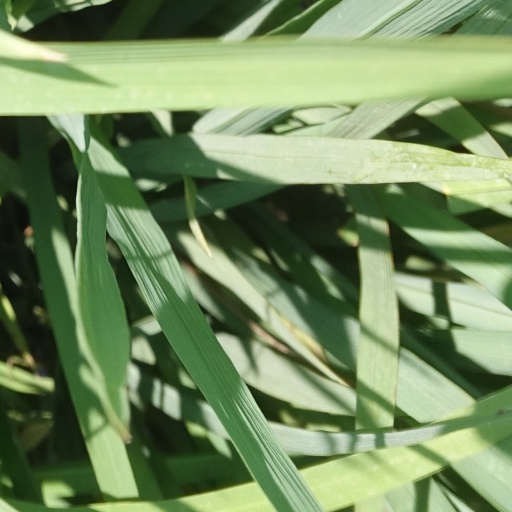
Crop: rice